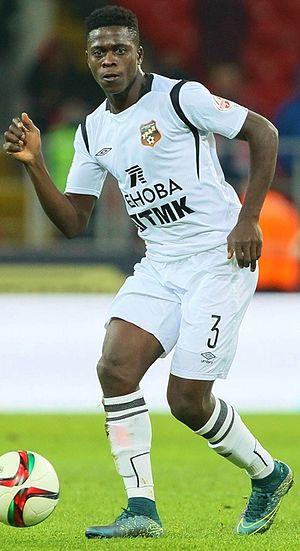
Chisamba Lungu est un footballeur international zambien évoluant au poste de Milieu de terrain au club turc de Alanyaspor.